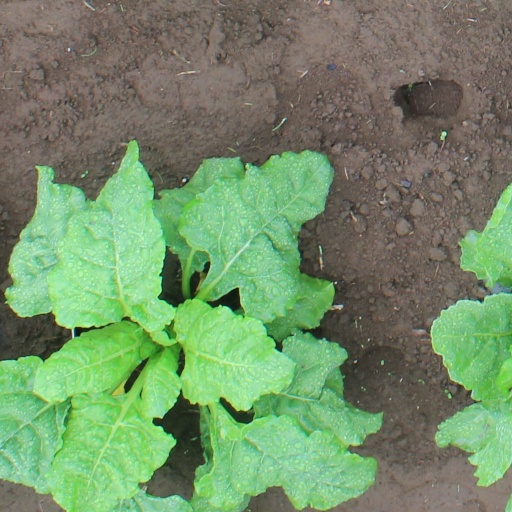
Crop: sugar beet